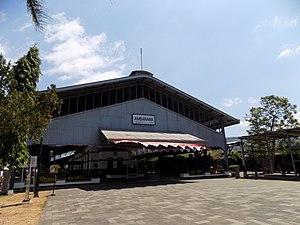
Le Musée du chemin de fer d'Ambarawa, en indonésien Museum Kereta Api Ambarawa, se trouve dans la ville d'Ambarawa, dans la province de Java central en Indonésie.